IHI Corporation XF9

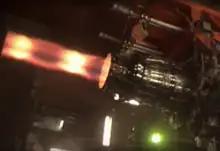
XF9-1 on a test run

The XF9-1 is a twin-spool axial-flow afterburning turbofan with a dual redundant FADEC, consisting of a 3-stage fan, a 6-stage high-pressure compressor, an annular type combustor, a single-stage high-pressure turbine, a single-stage low-pressure turbine, an afterburner, and a convergent-divergent nozzle. The concept, slim and high-power, resulted in an approximately 30% higher thrust per unit cross-sectional area compared to the GE F110 the Mitsubishi F-2 is equipped with. To achieve this thrust level, a higher combustion temperature (1,800°C class) and an optimized aerodynamic design were needed, which in turn required advanced material, manufacturing, cooling and fluid analysis technologies.